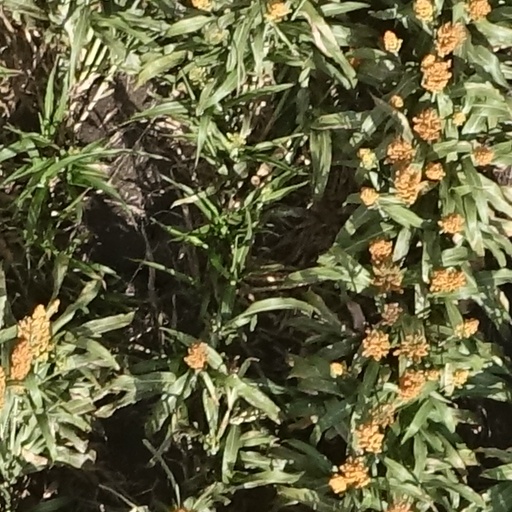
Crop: sorghum